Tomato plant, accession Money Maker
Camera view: vertical (180 deg); turntable rotation: 0 degrees
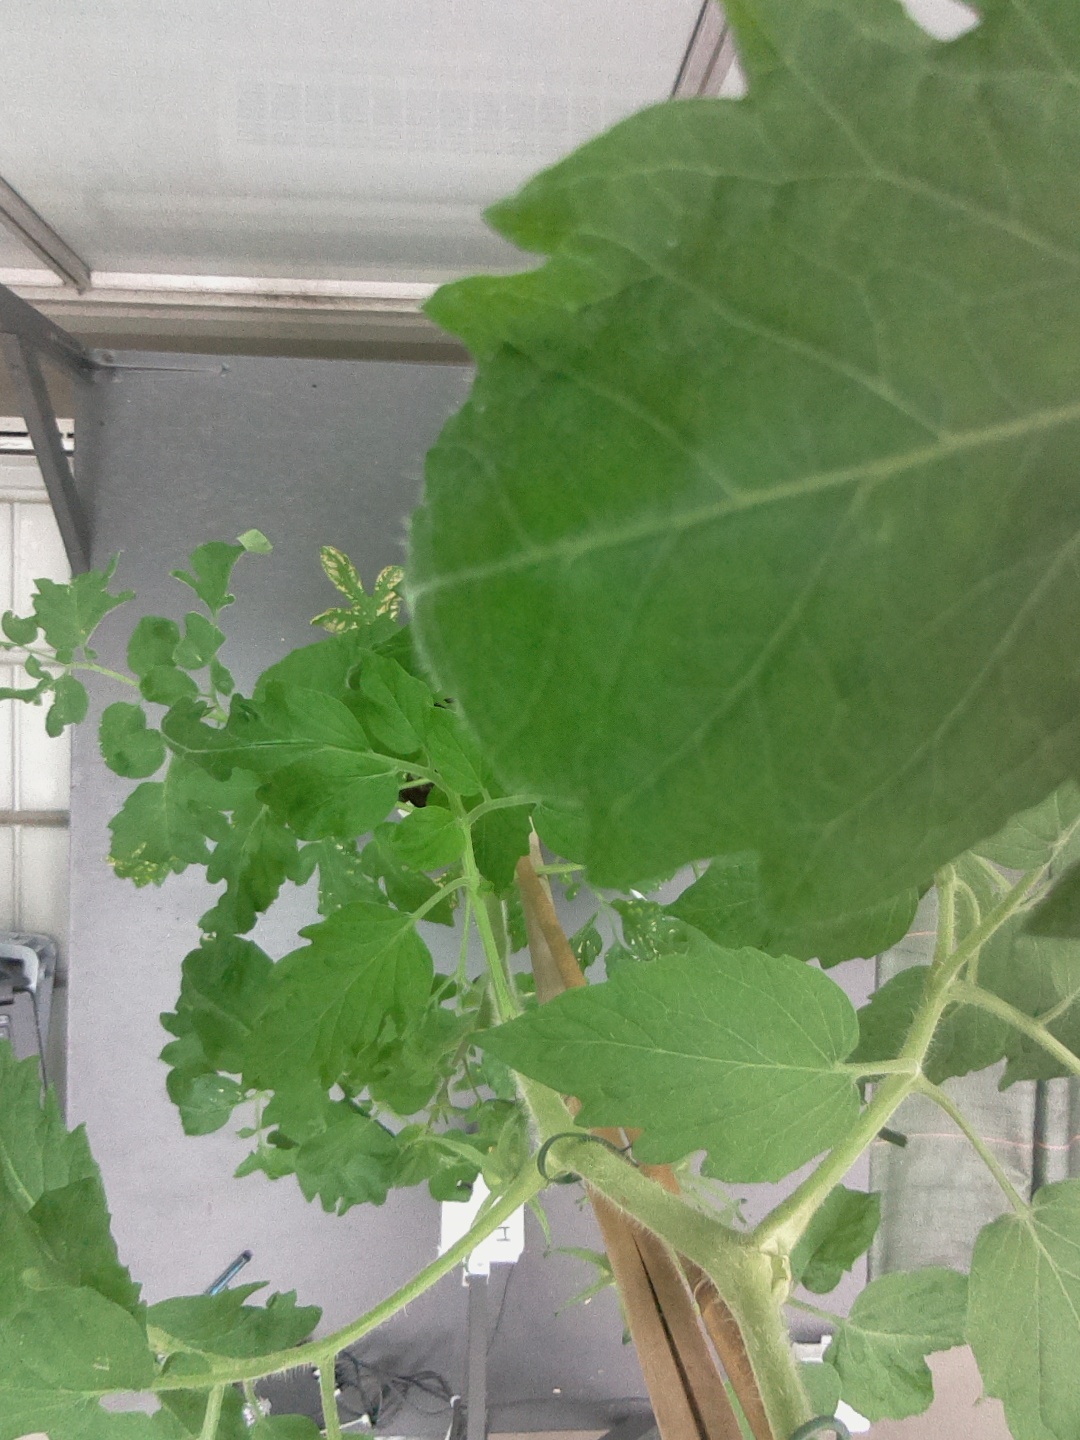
BBCH growth stage 71: 10%-20% of final fruit size